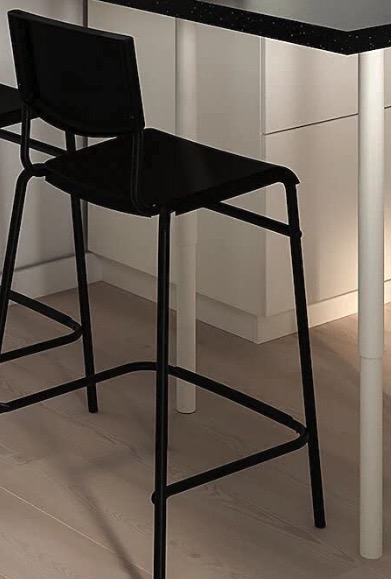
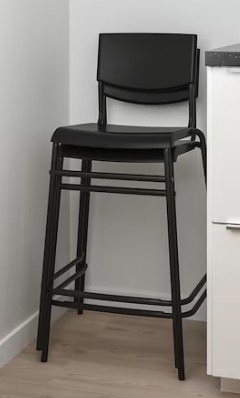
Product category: stool
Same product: yes